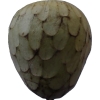
Label: cherimoya